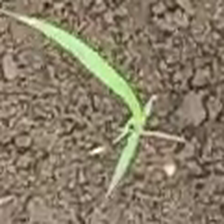
Weed species: Digitaria_SP_(Digitaria Sanguinalis )